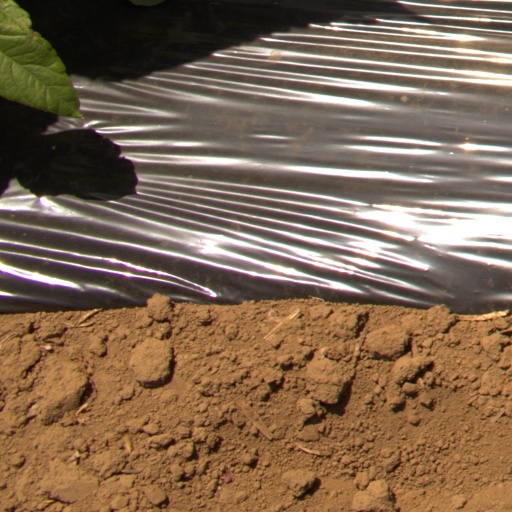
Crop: Jerusalem artichoke